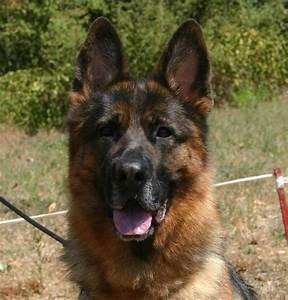
dog